Dexter Romweber

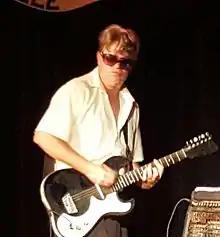
Romweber performing in 2016

John Michael Dexter "Dex" Romweber II (June 18, 1966 – February 16, 2024) was an American rockabilly and roots rock musician (primarily playing electric guitar) from Carrboro, North Carolina. Dex was best known as one-half of the seminal two-piece Flat Duo Jets. He fronted the Dex Romweber Duo with his older sister Sara Romweber.